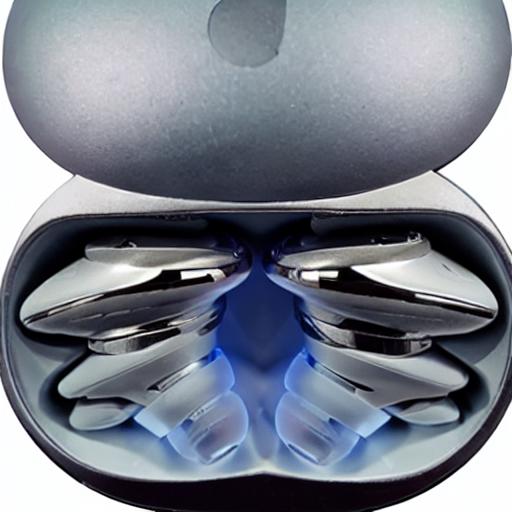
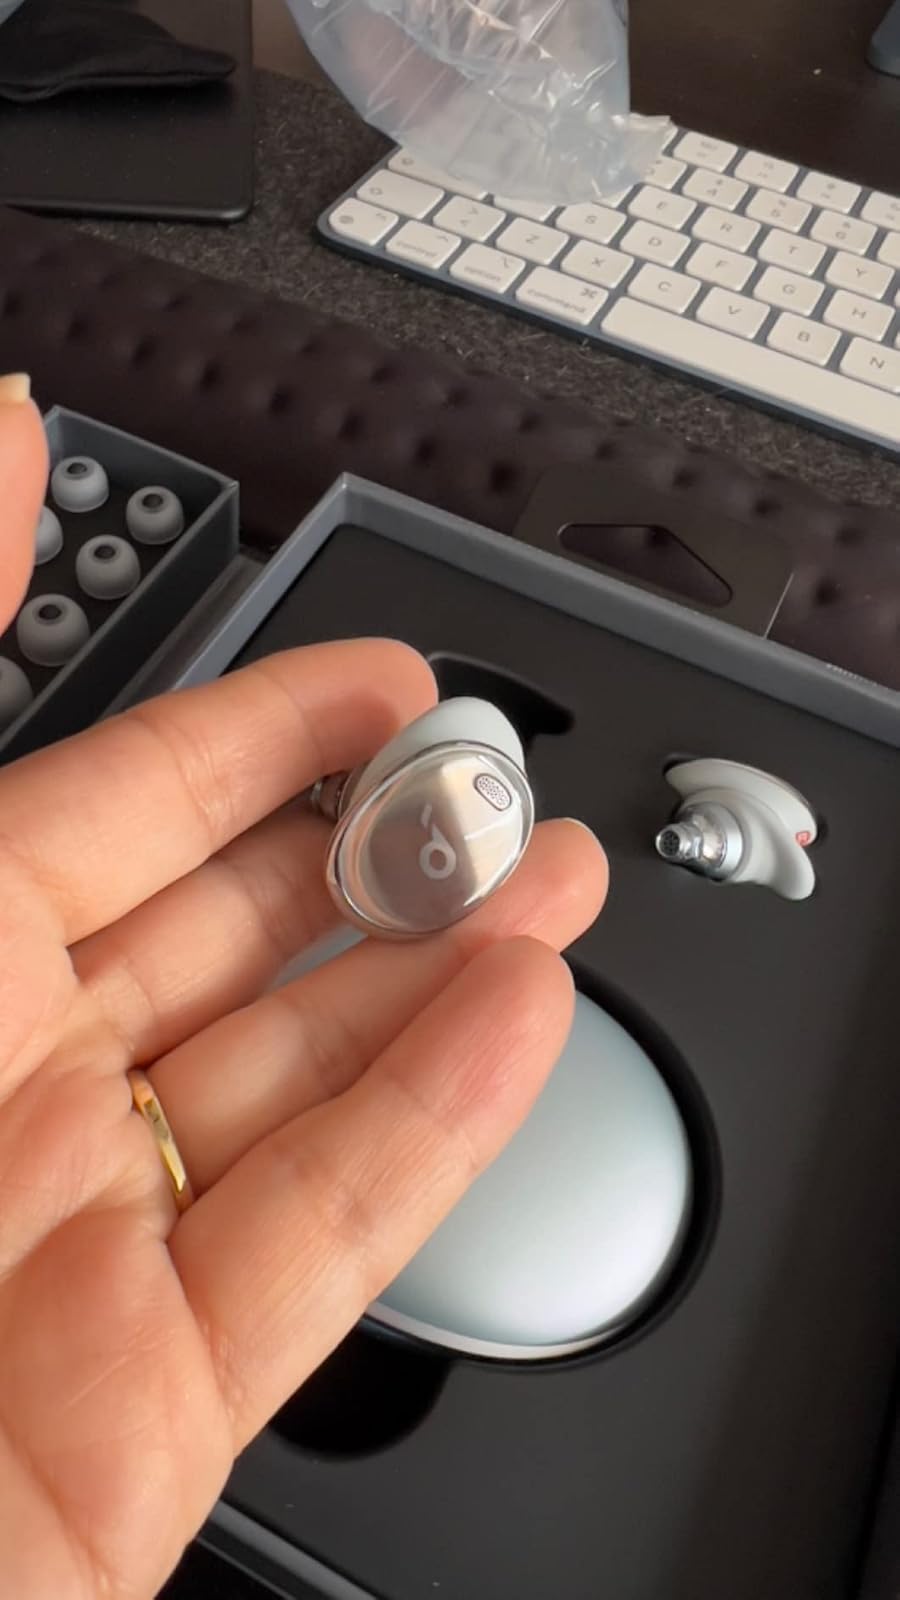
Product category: earbuds
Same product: no